Rosa Lluch Bramon

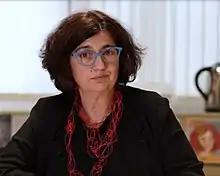
Interviewed by Cuarto Poder

Rosa Lluch Bramon (born 1969) is a Spanish historian, university professor, and academic secretary of the History and Archeology Department of the University of Barcelona.